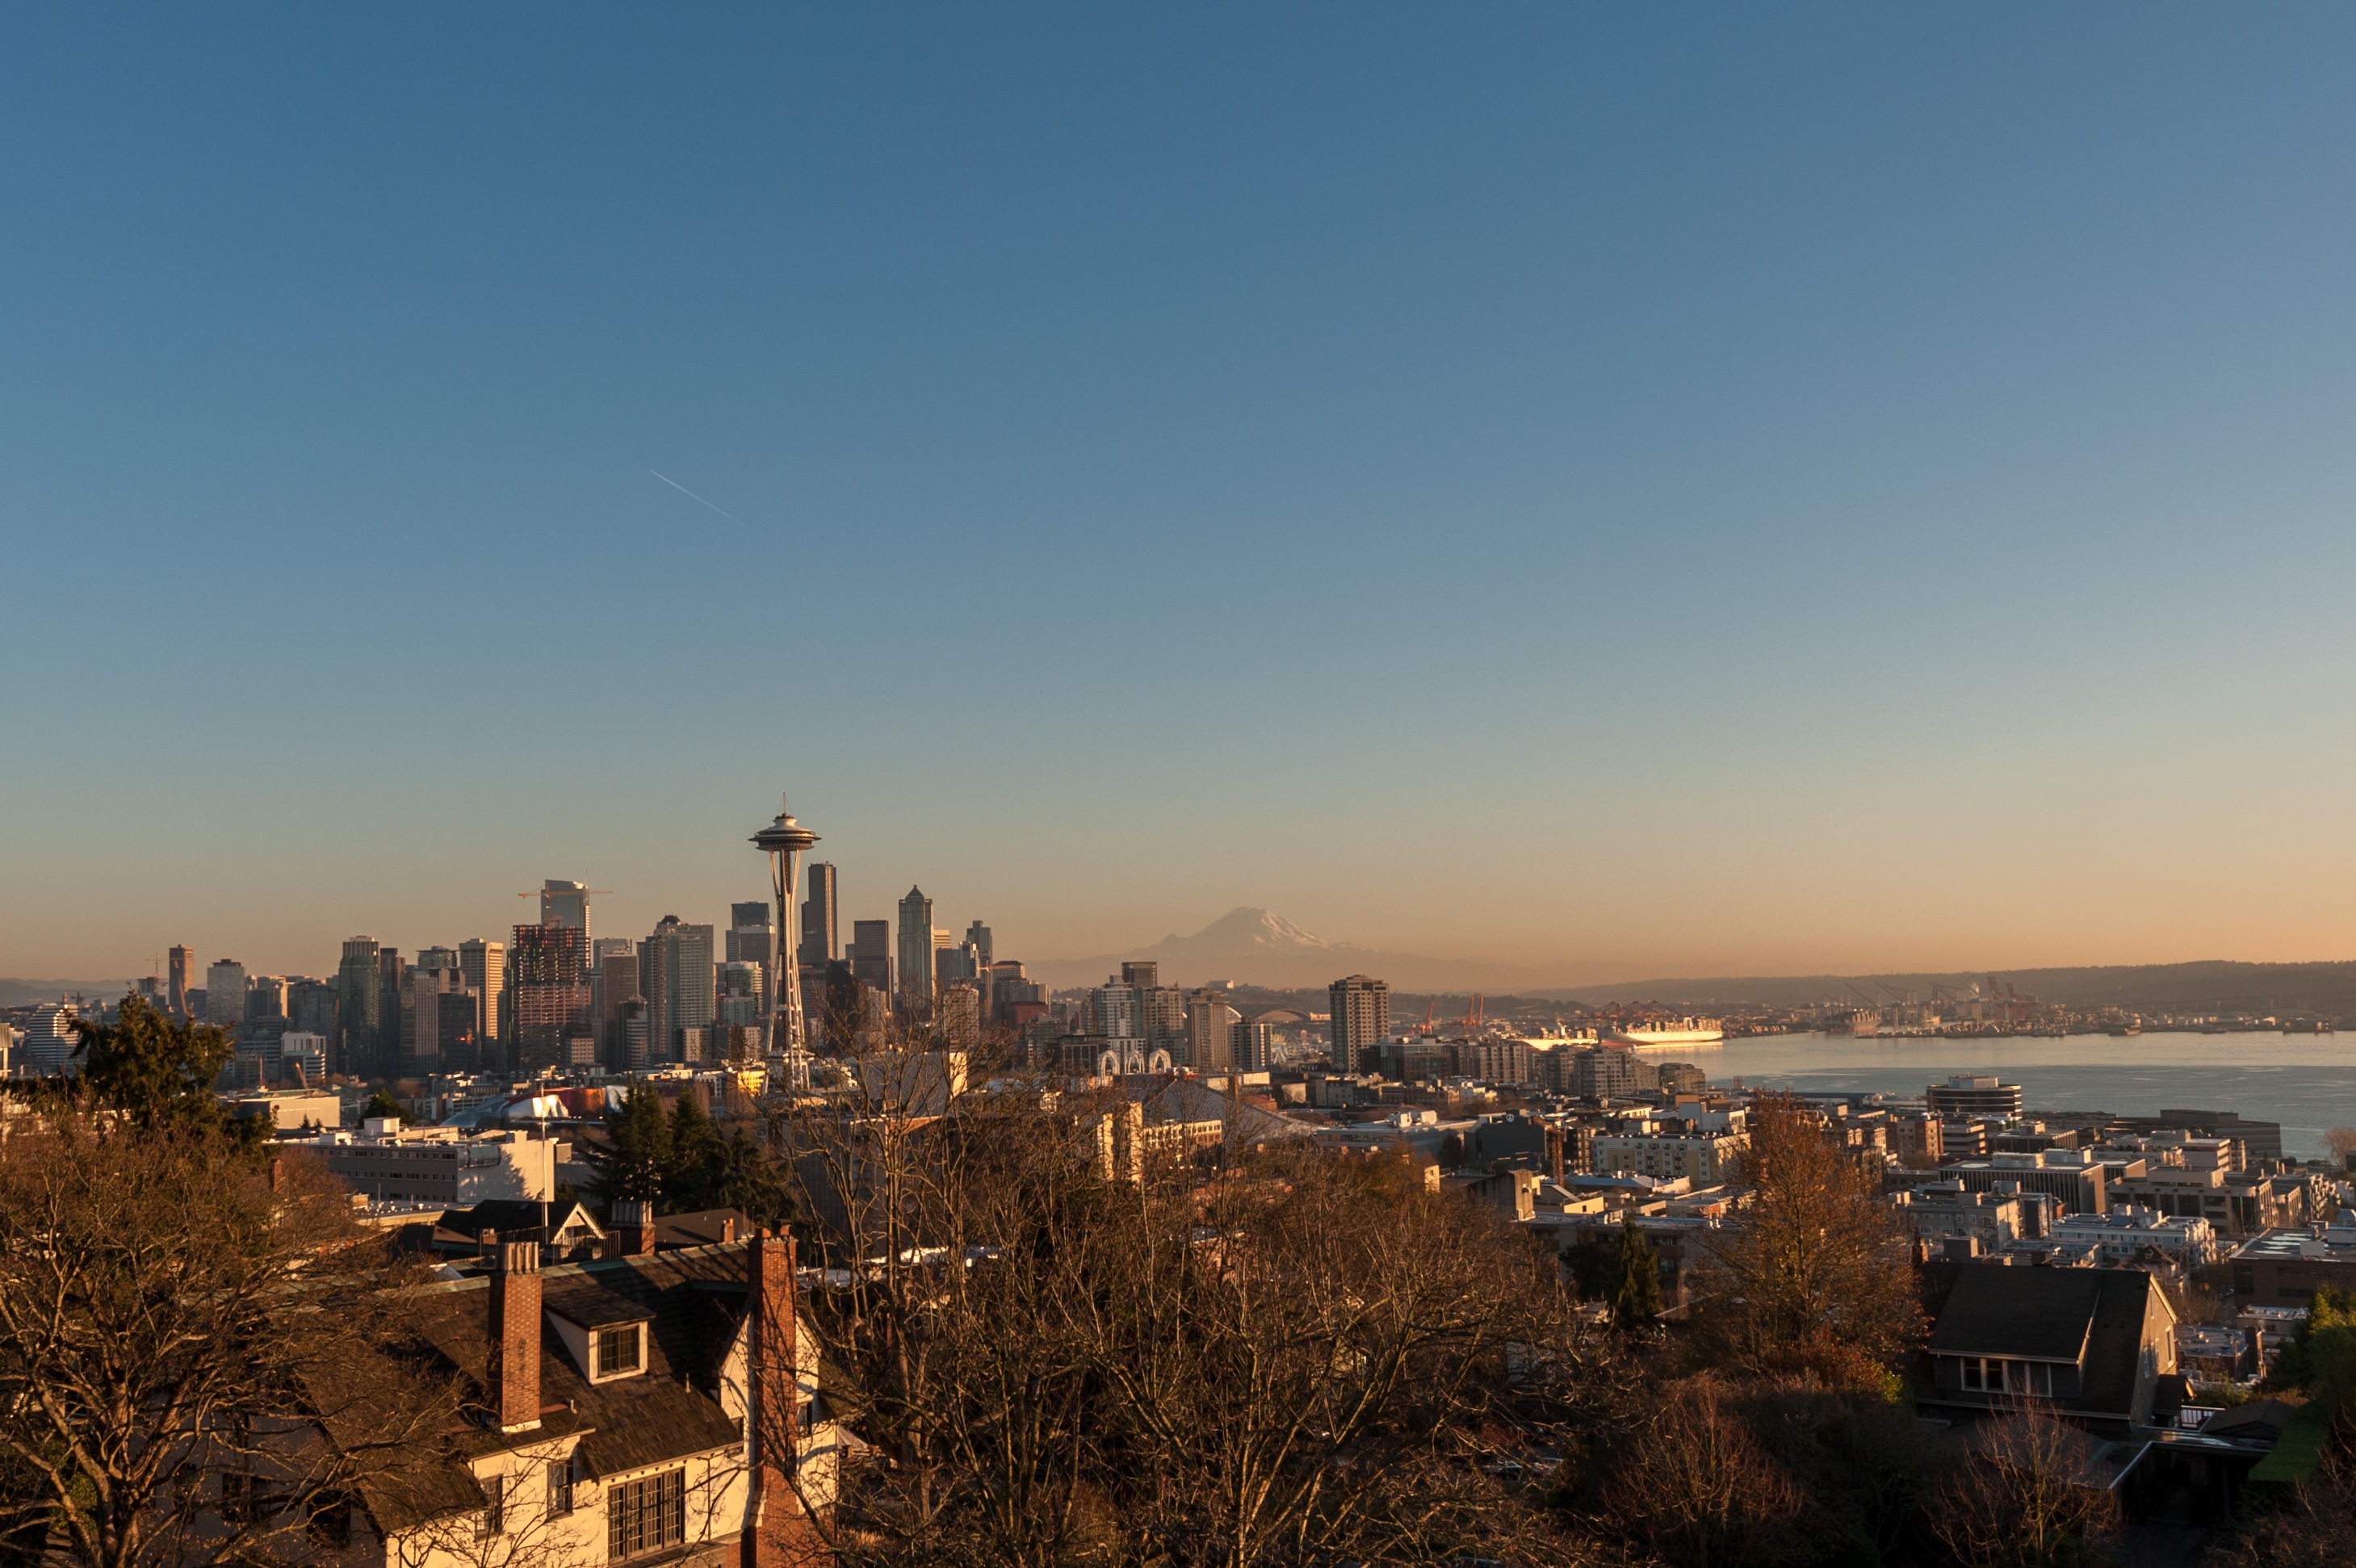
horizon, sky, sunset, skyline, morning, town, dawn, city, skyscraper, cityscape, panorama, downtown, dusk, evening, tower, landmark, urban area, geographical feature, human settlement, atmosphere of earth